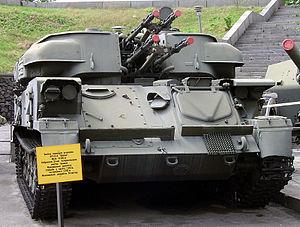
Le ZSU-23-4 Shilka est un véhicule d'artillerie sol-air légèrement blindé soviétique, dirigé par radar. « ZSU » est l'abréviation de « Zenitnaya Samokhodnaya Ustanovka », signifiant : « système automoteur antiaérien ». Il est baptisé d'après le fleuve russe Chilka. Il utilise le châssis GM.